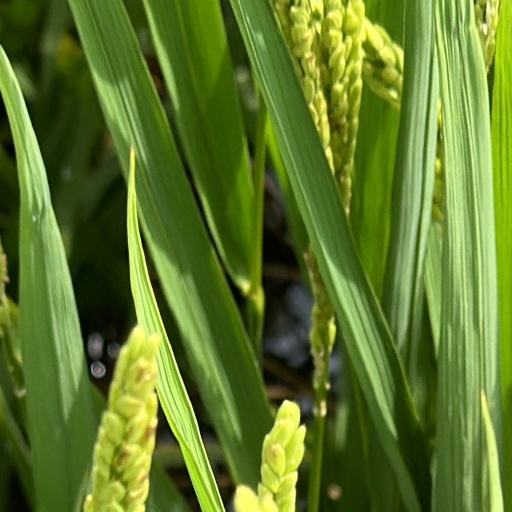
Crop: rice